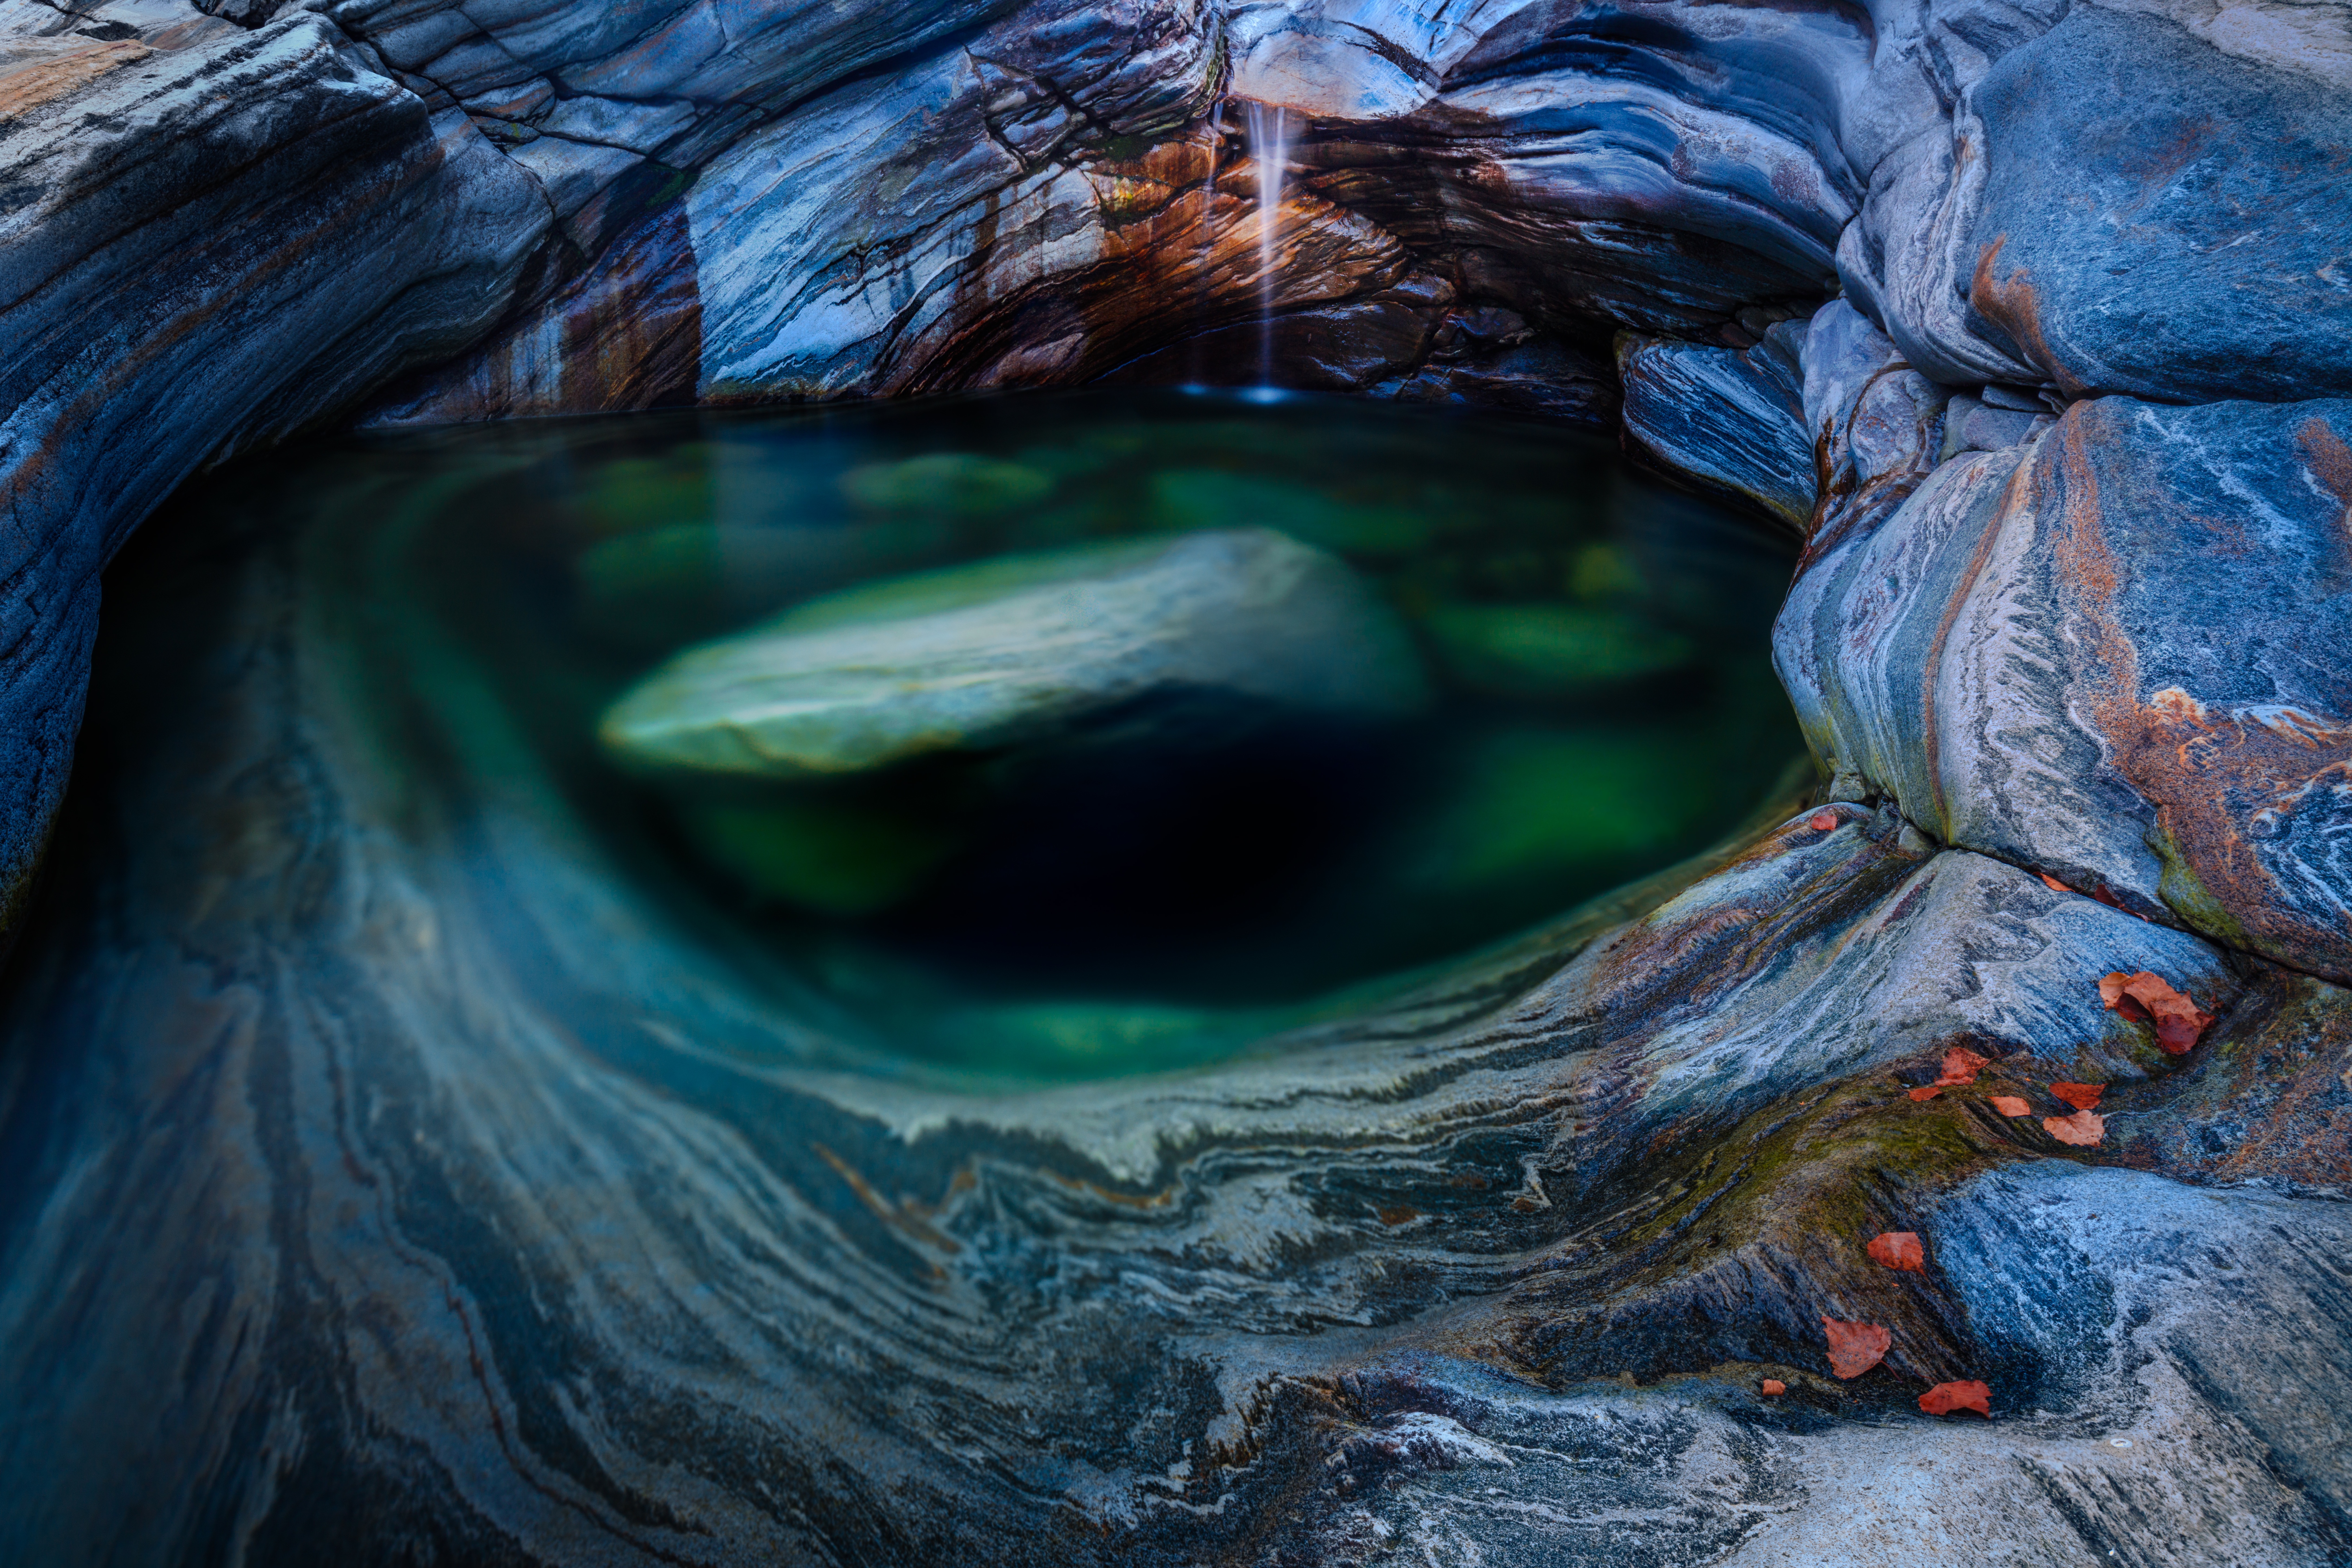
water, rock, reflection, blue